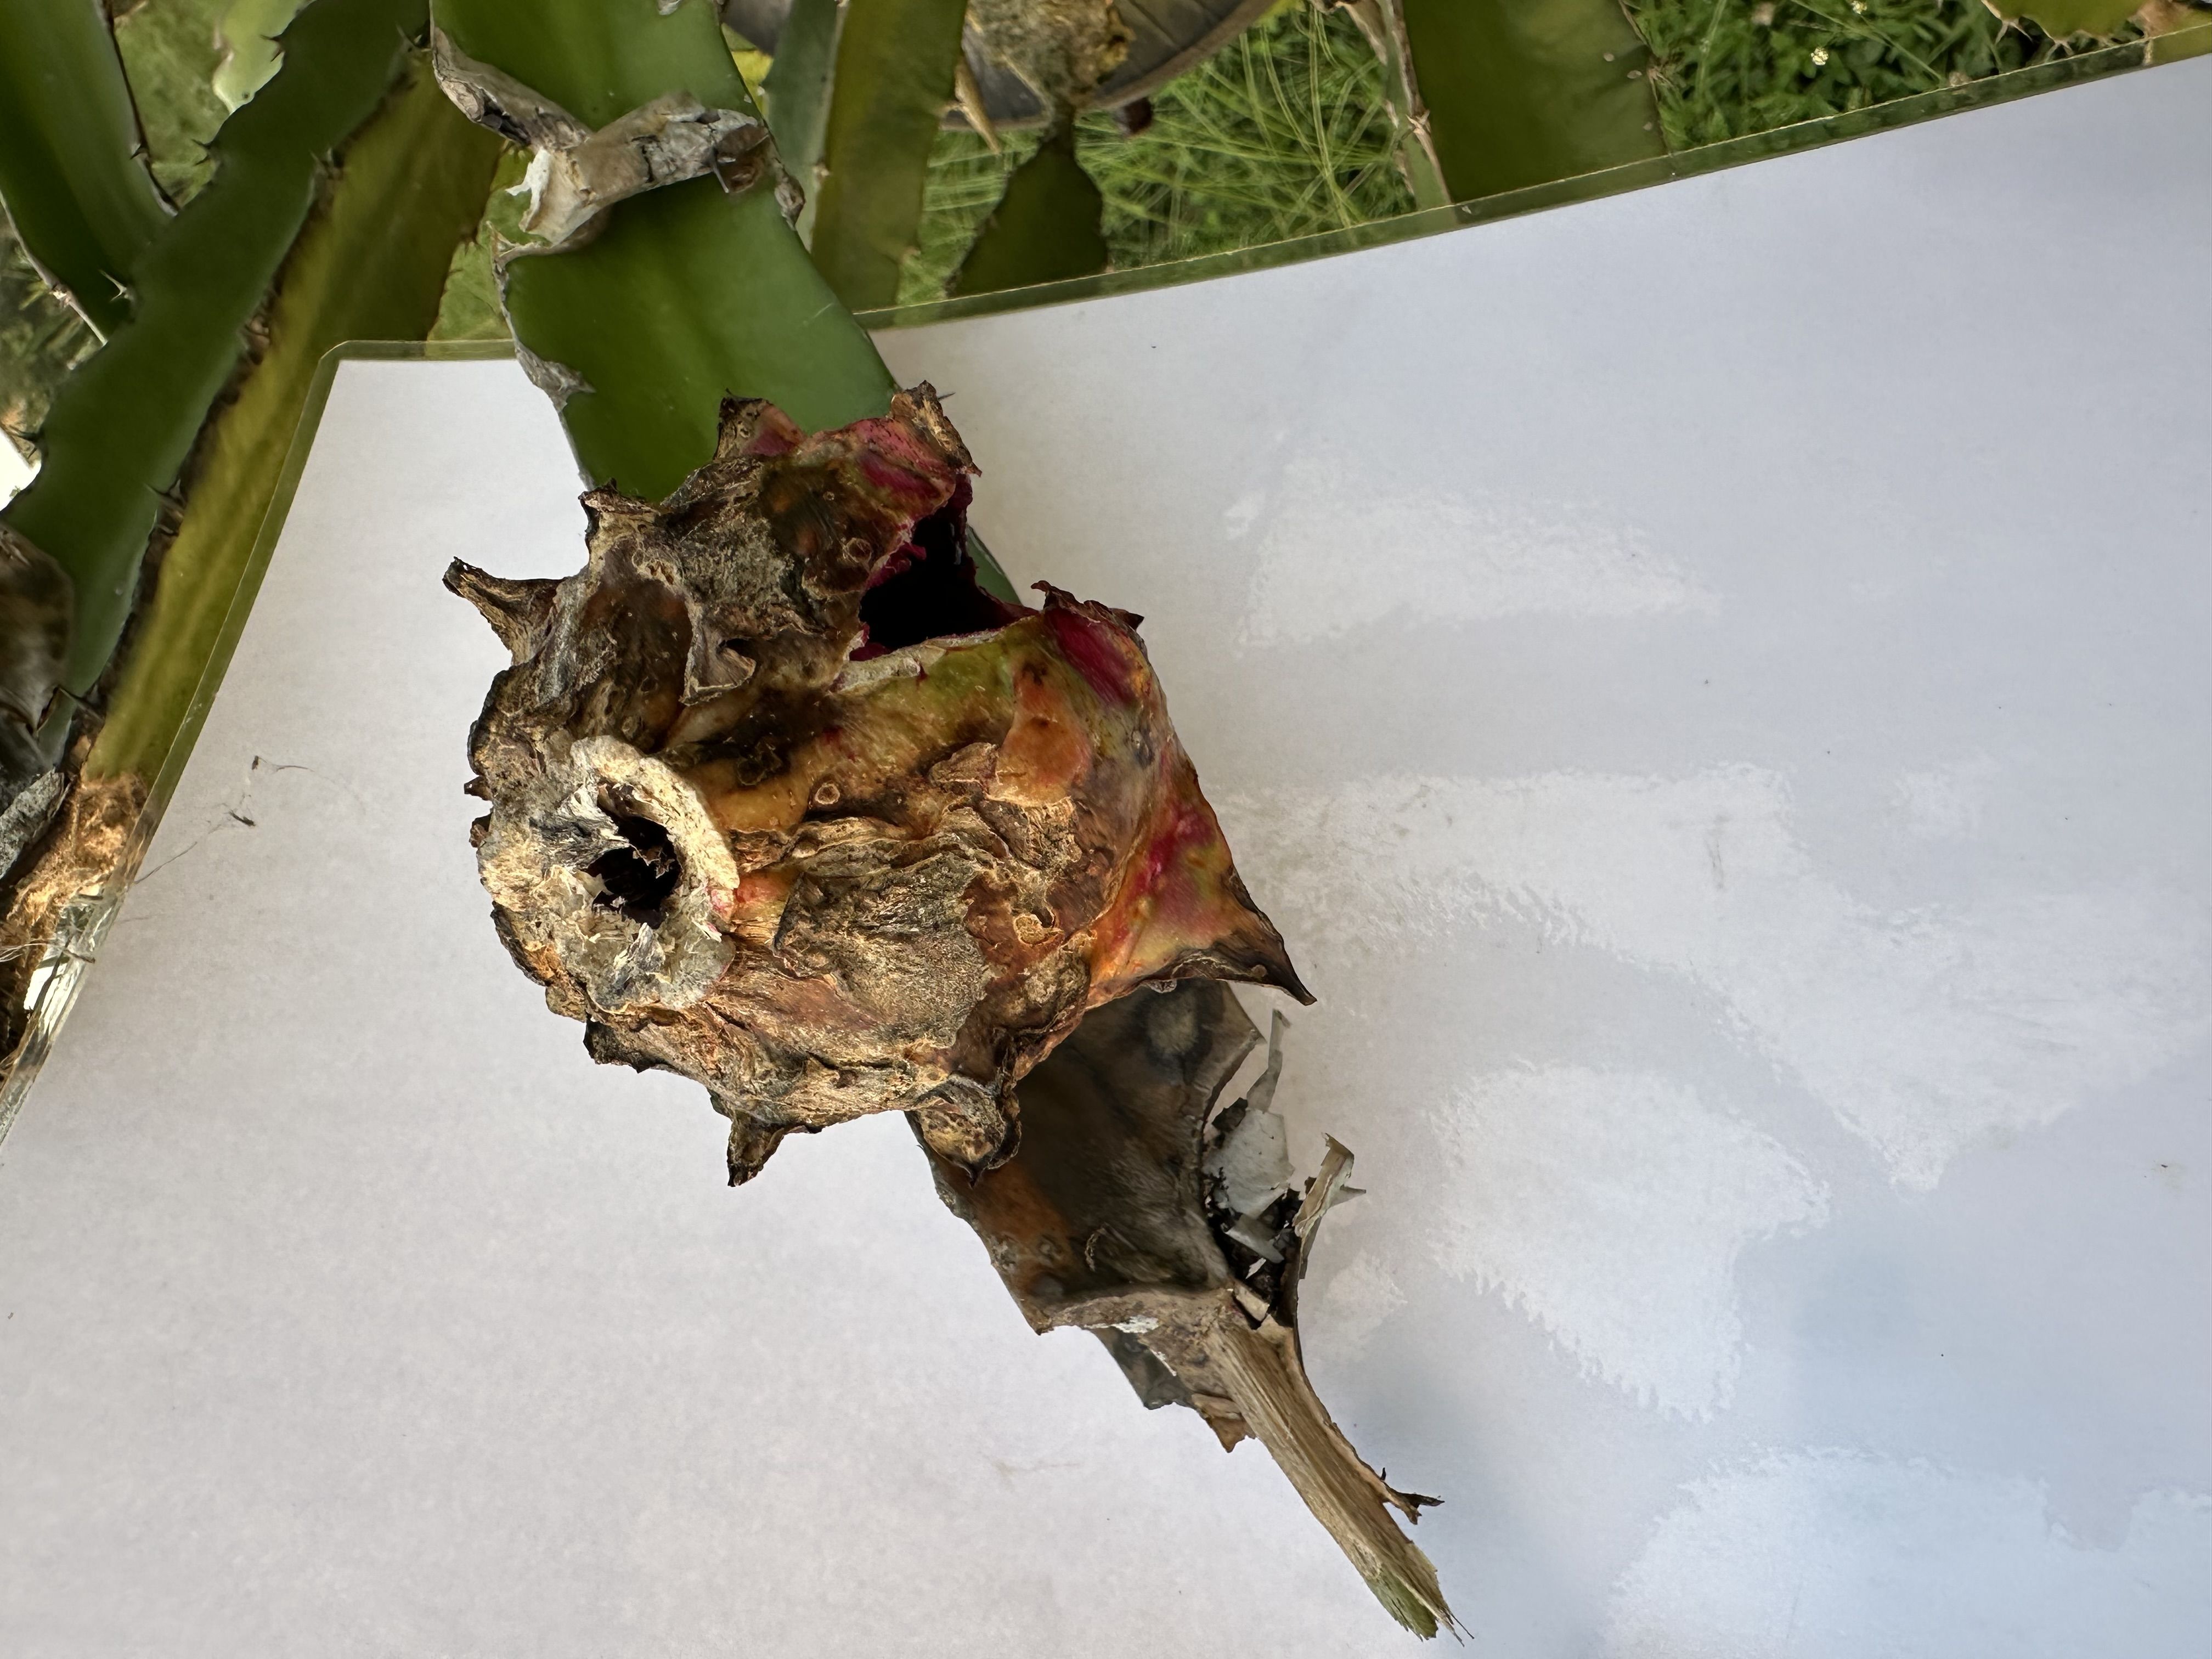
Label: Bad fruit